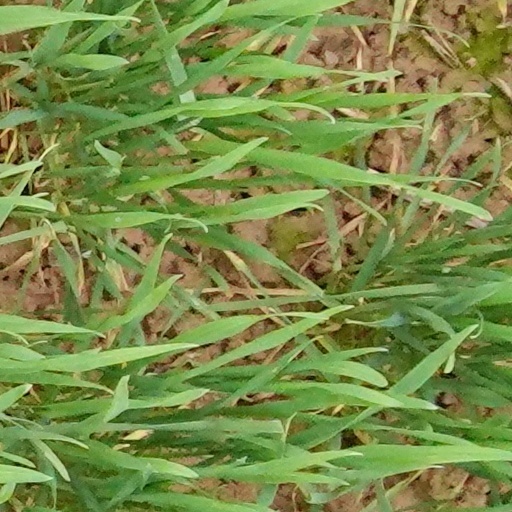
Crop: wheat